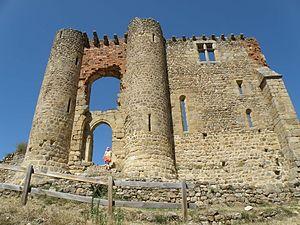
Château de Rochebaron, sis dans la commune de Bas-en-Basset, dép. de la Haute-Loire, France (région Auvergne). Porterie (à gauche), et mur méridional de la chapelle (à droite). La porterie comporte un portail d'entrée à arc légèrement brisé, encadré de deux tourelles. Une glissière est présente pour faire coulisser une herse. Remarquer l'usage (rarissime) qui a été fait de briques de gros calibre.
Le château ruiné de Rochebaron coiffe le sommet d’un éperon rocheux situé dans la commune de Bas-en-Basset, à environ 1,5 km au nord-ouest de cette localité, dans l’extrême nord-est du département français de la Haute-Loire, aux confins du Velay et de l’ancien comté de Forez.